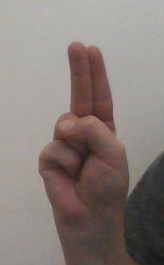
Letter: taa